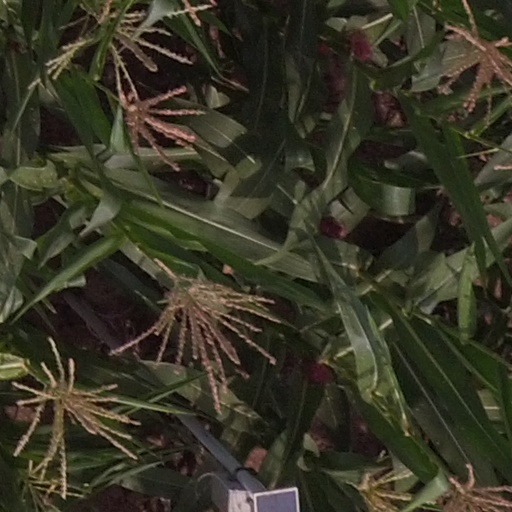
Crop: maize; corn